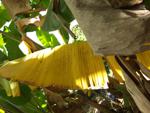
Label: xamthomonas